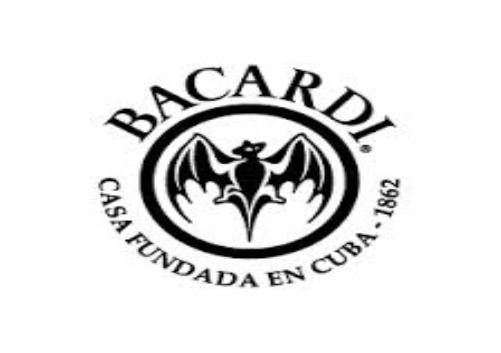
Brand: Bacardi
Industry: Food